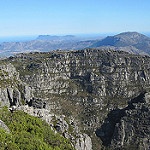
Label: mountain